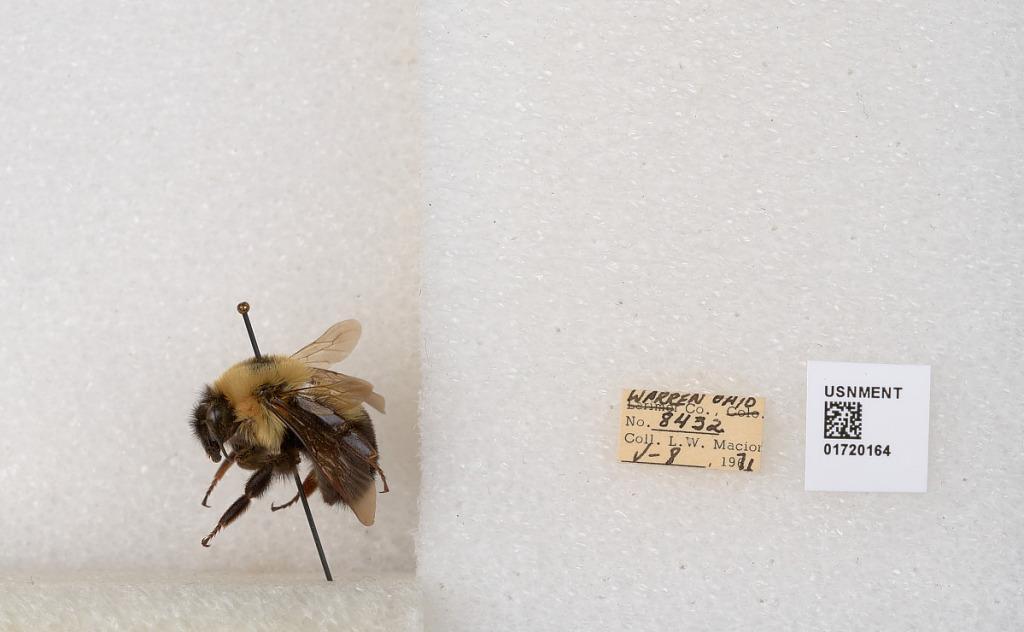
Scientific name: Bombus bimaculatus Cresson
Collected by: L. Macior
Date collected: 1971-5-8
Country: United States
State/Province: Ohio
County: Warren
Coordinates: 39.4276, -84.1668